Bandini Automobili

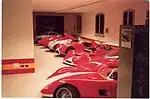

In 1992 Dino Bandini turned the company workshop into a museum to preserve all documents and the most representative cars for display. Dino did this after discovering misinformation about Bandini in a car magazine. Ten Bandinis were in the museum at the time. 47 Bandinis exist in the world today and are acknowledged by the Register. They are located across the world, from the United States to Japan.